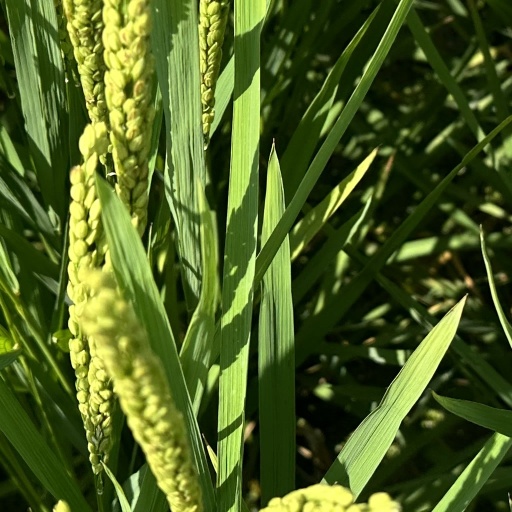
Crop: rice